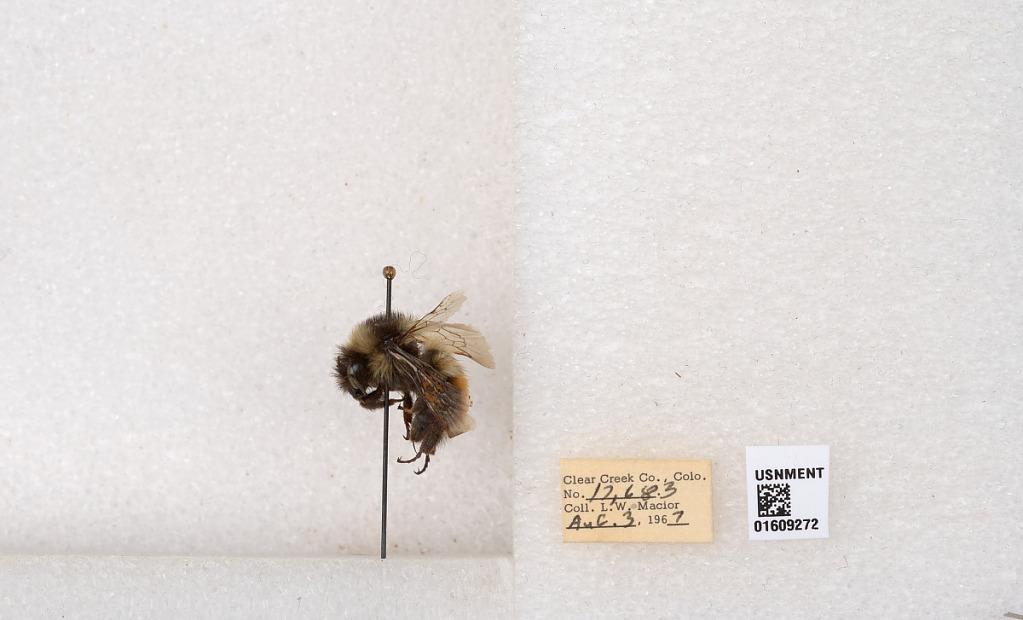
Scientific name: Bombus (Pyrobombus) sylvicola Kirby
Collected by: L. Macior
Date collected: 1967-8-3
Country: United States
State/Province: Colorado
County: Clear Creek
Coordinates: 39.6856, -105.645